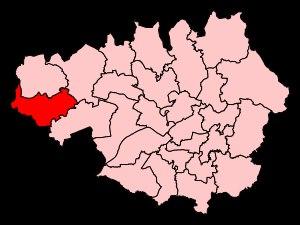
La circonscription de Makerfield est une circonscription électorale anglaise située dans le Grand Manchester et représentée à la Chambre des Communes du Parlement britannique.